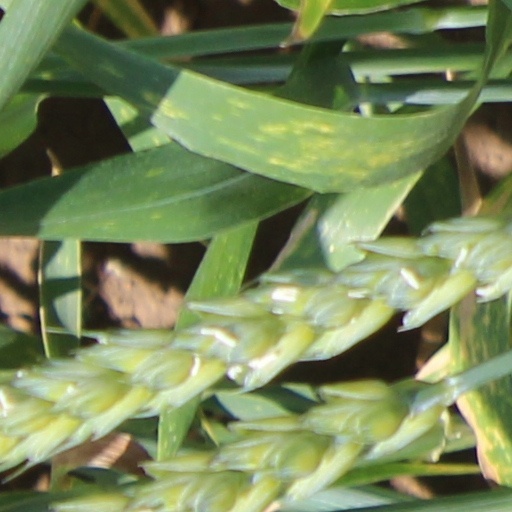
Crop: wheat